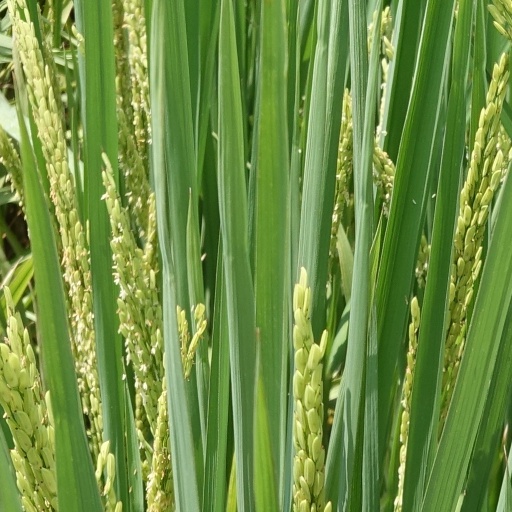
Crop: rice